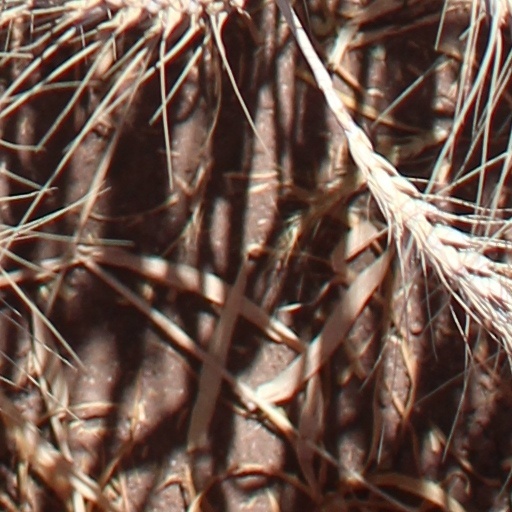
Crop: wheat